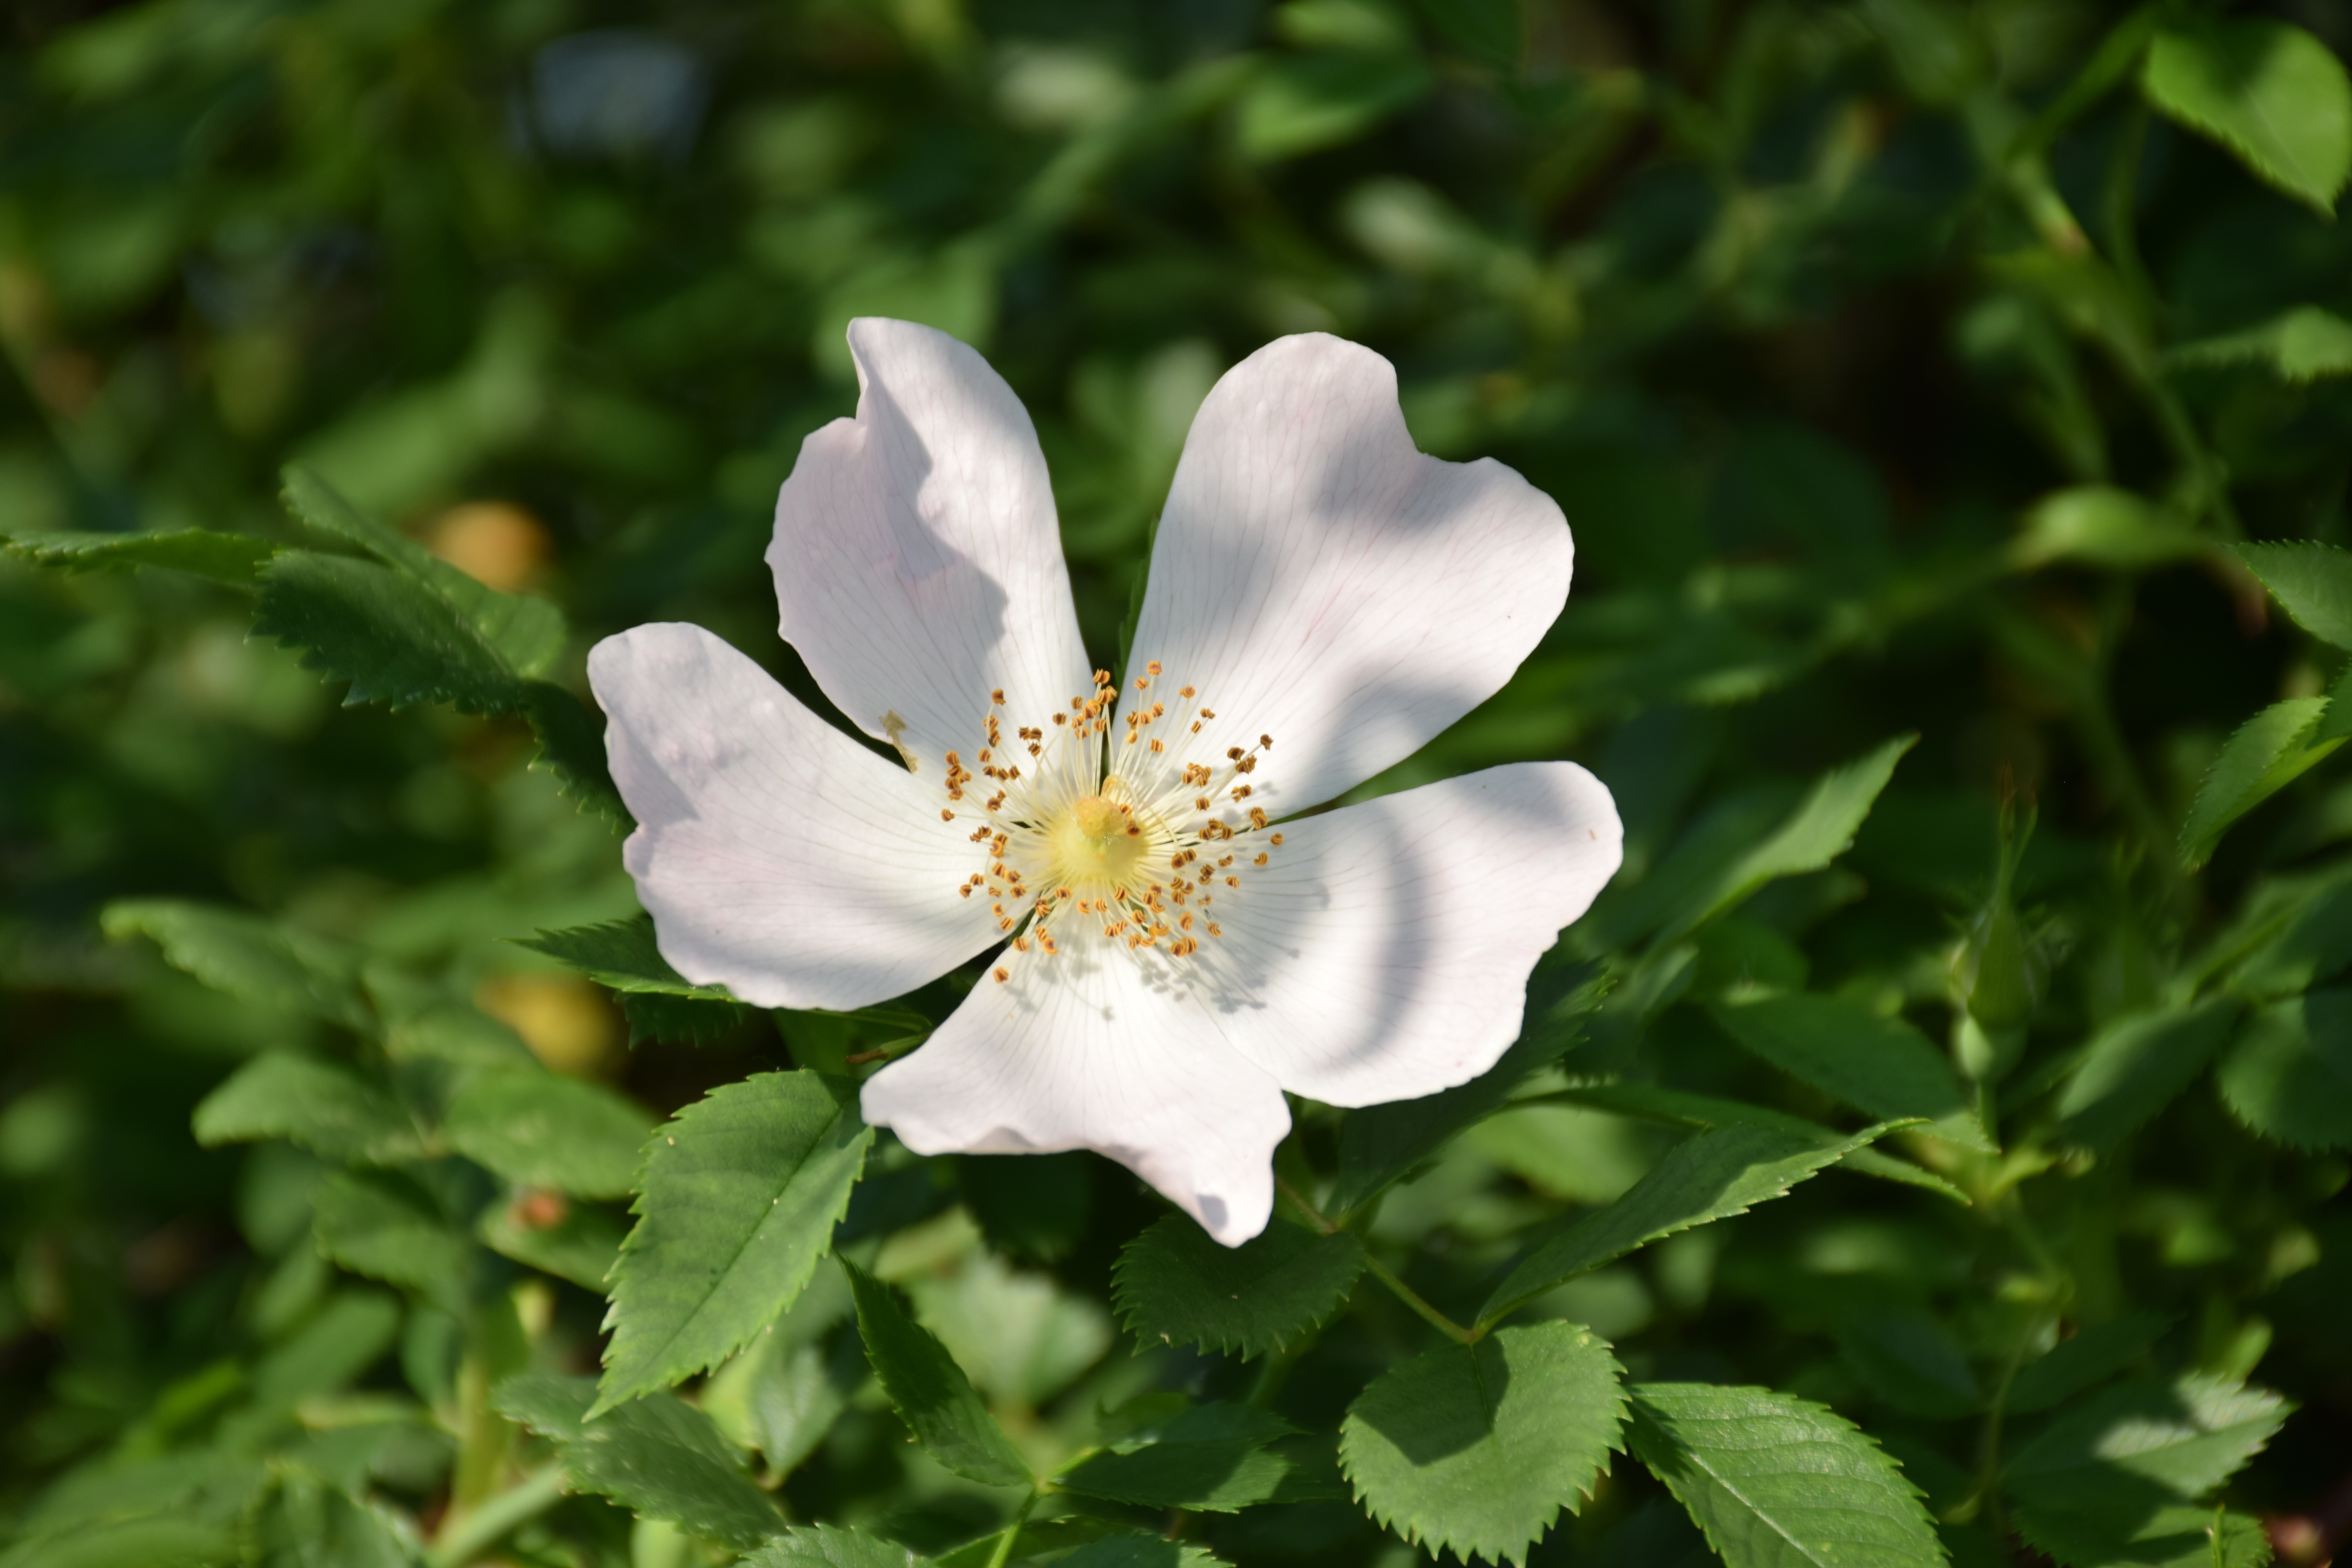
nature, blossom, plant, flower, petal, rose, botany, close, flora, wildflower, shrub, wild rose, rose hip, macro photography, rosa canina, flowering plant, rose family, burnet rose, land plant